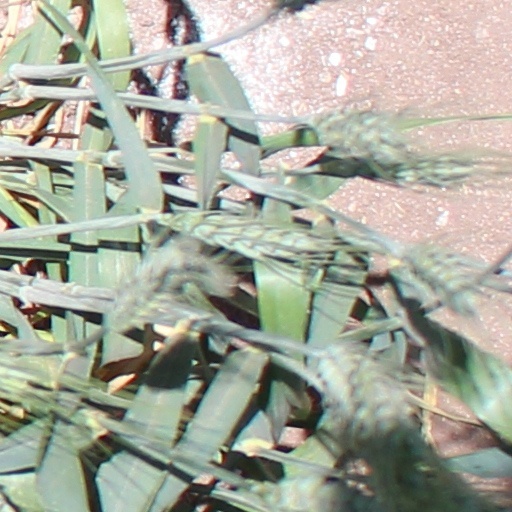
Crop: wheat